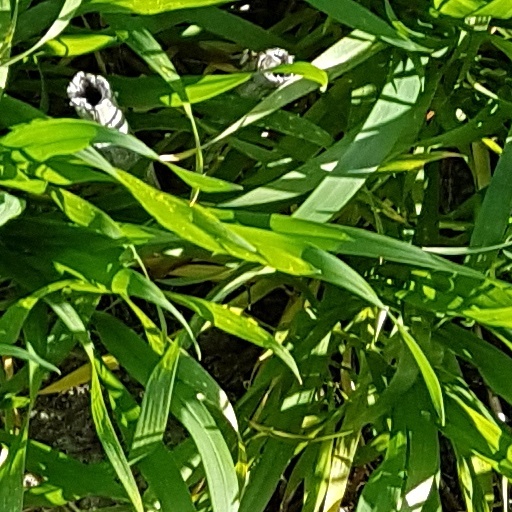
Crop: wheat